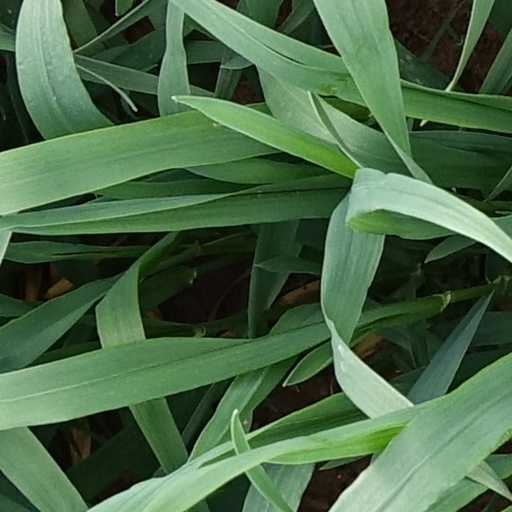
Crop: wheat